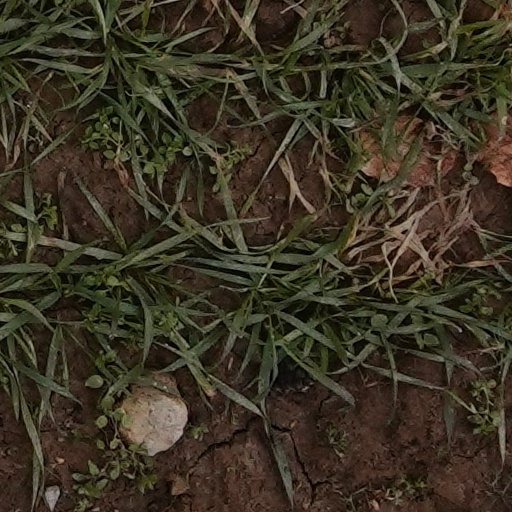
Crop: wheat